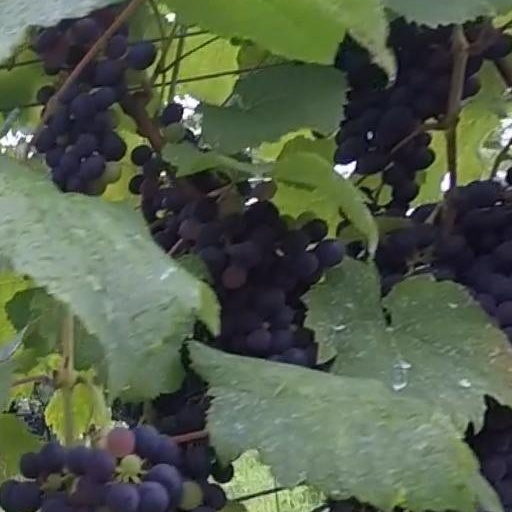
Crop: grape